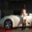
Label: automobile